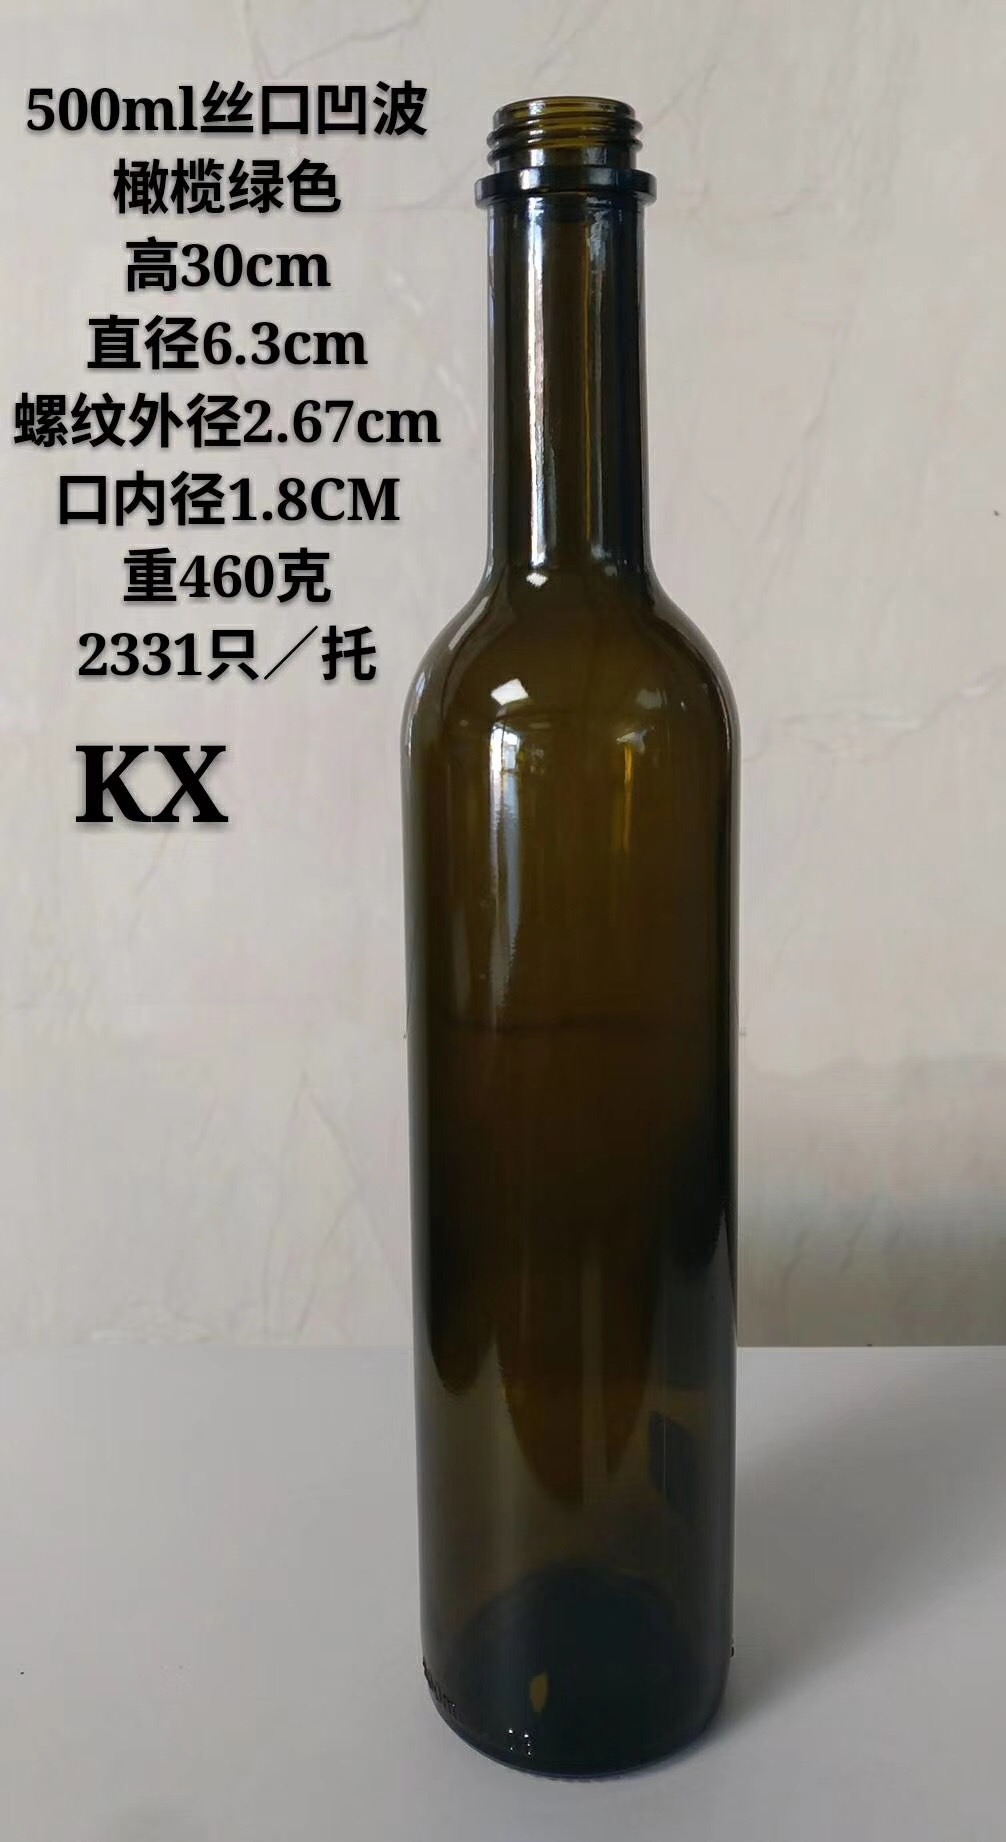
Waste category: glass